The Dupes

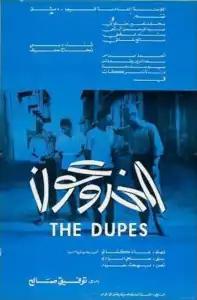

The Dupes ('al-makhdūʿūn') is a 1973 Syrian drama film directed and co-written by Tewfik Saleh and starring Mohamed Kheir-Halouani, Abderrahman Alrahy, Bassan Lotfi, Saleh Kholoki and Thanaa Debsi. Based on Ghassan Kanafani's 1963 novel, "Men in the Sun", the film portrays the lives of three Palestinian refugees after the 1948 Palestinian expulsion and flight by following three generations of men who made their way from Palestine to Iraq in the hope of reaching Kuwait to pursue their dreams of freedom and prosperity. "The Dupes" received very positive reviews from critics and won multiple awards locally and internationally. It was entered into the 8th Moscow International Film Festival, where it was nominated for the Golden Prize, and the 1972 Carthage Film Festival, where it won the Tanit d'Or.